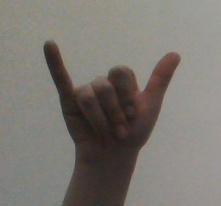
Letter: ya